LED lamp

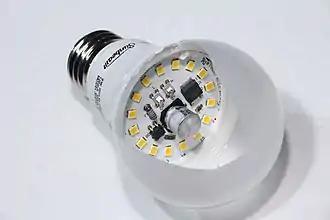
Household LED lamp with its internal LED elements and LED driver circuitry exposed

LED chips require controlled direct current (DC) electrical power and an appropriate circuit as an LED driver is required to convert the alternating current from the power supply to the regulated voltage direct current used by the LEDs.